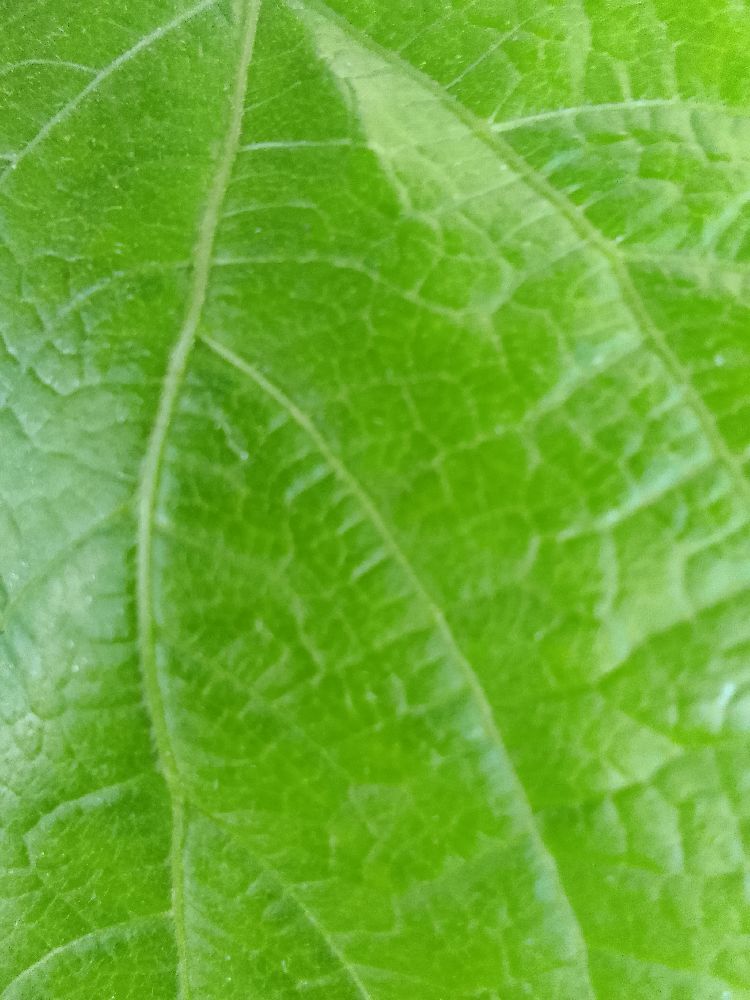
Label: healthy